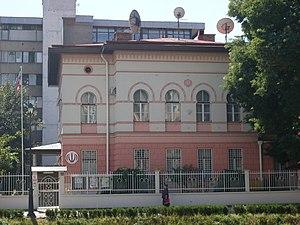
Voici la liste des représentations diplomatiques de l'Iran à l'étranger.